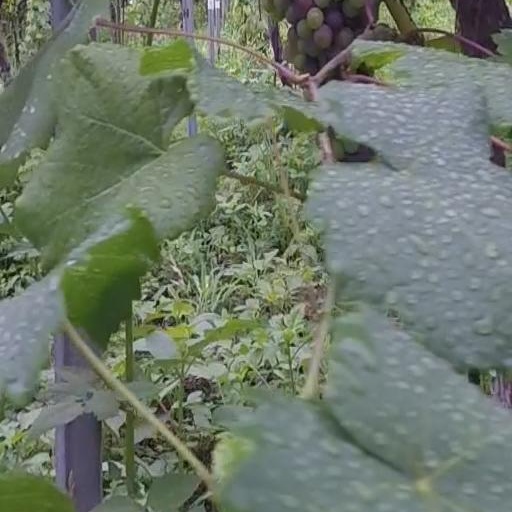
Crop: grape